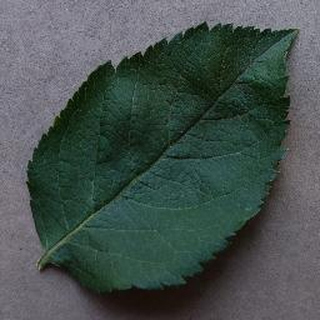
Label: healthy_apple